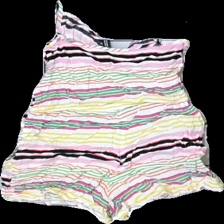
View: back
Type: Pajamas
Category: Ladies
Brand: H&M
Colors: Multicolor, White
Material: 100% viskos
Pattern: Striped
Cut: V-collar
Size: 36
Season: Summer
Damage: lös tråd
Damage location: middle center
Damage 2: lös tråd
Damage 2 location: middle right
Price range: 50-100
Recommended usage: Reuse
Description: randig pjamas